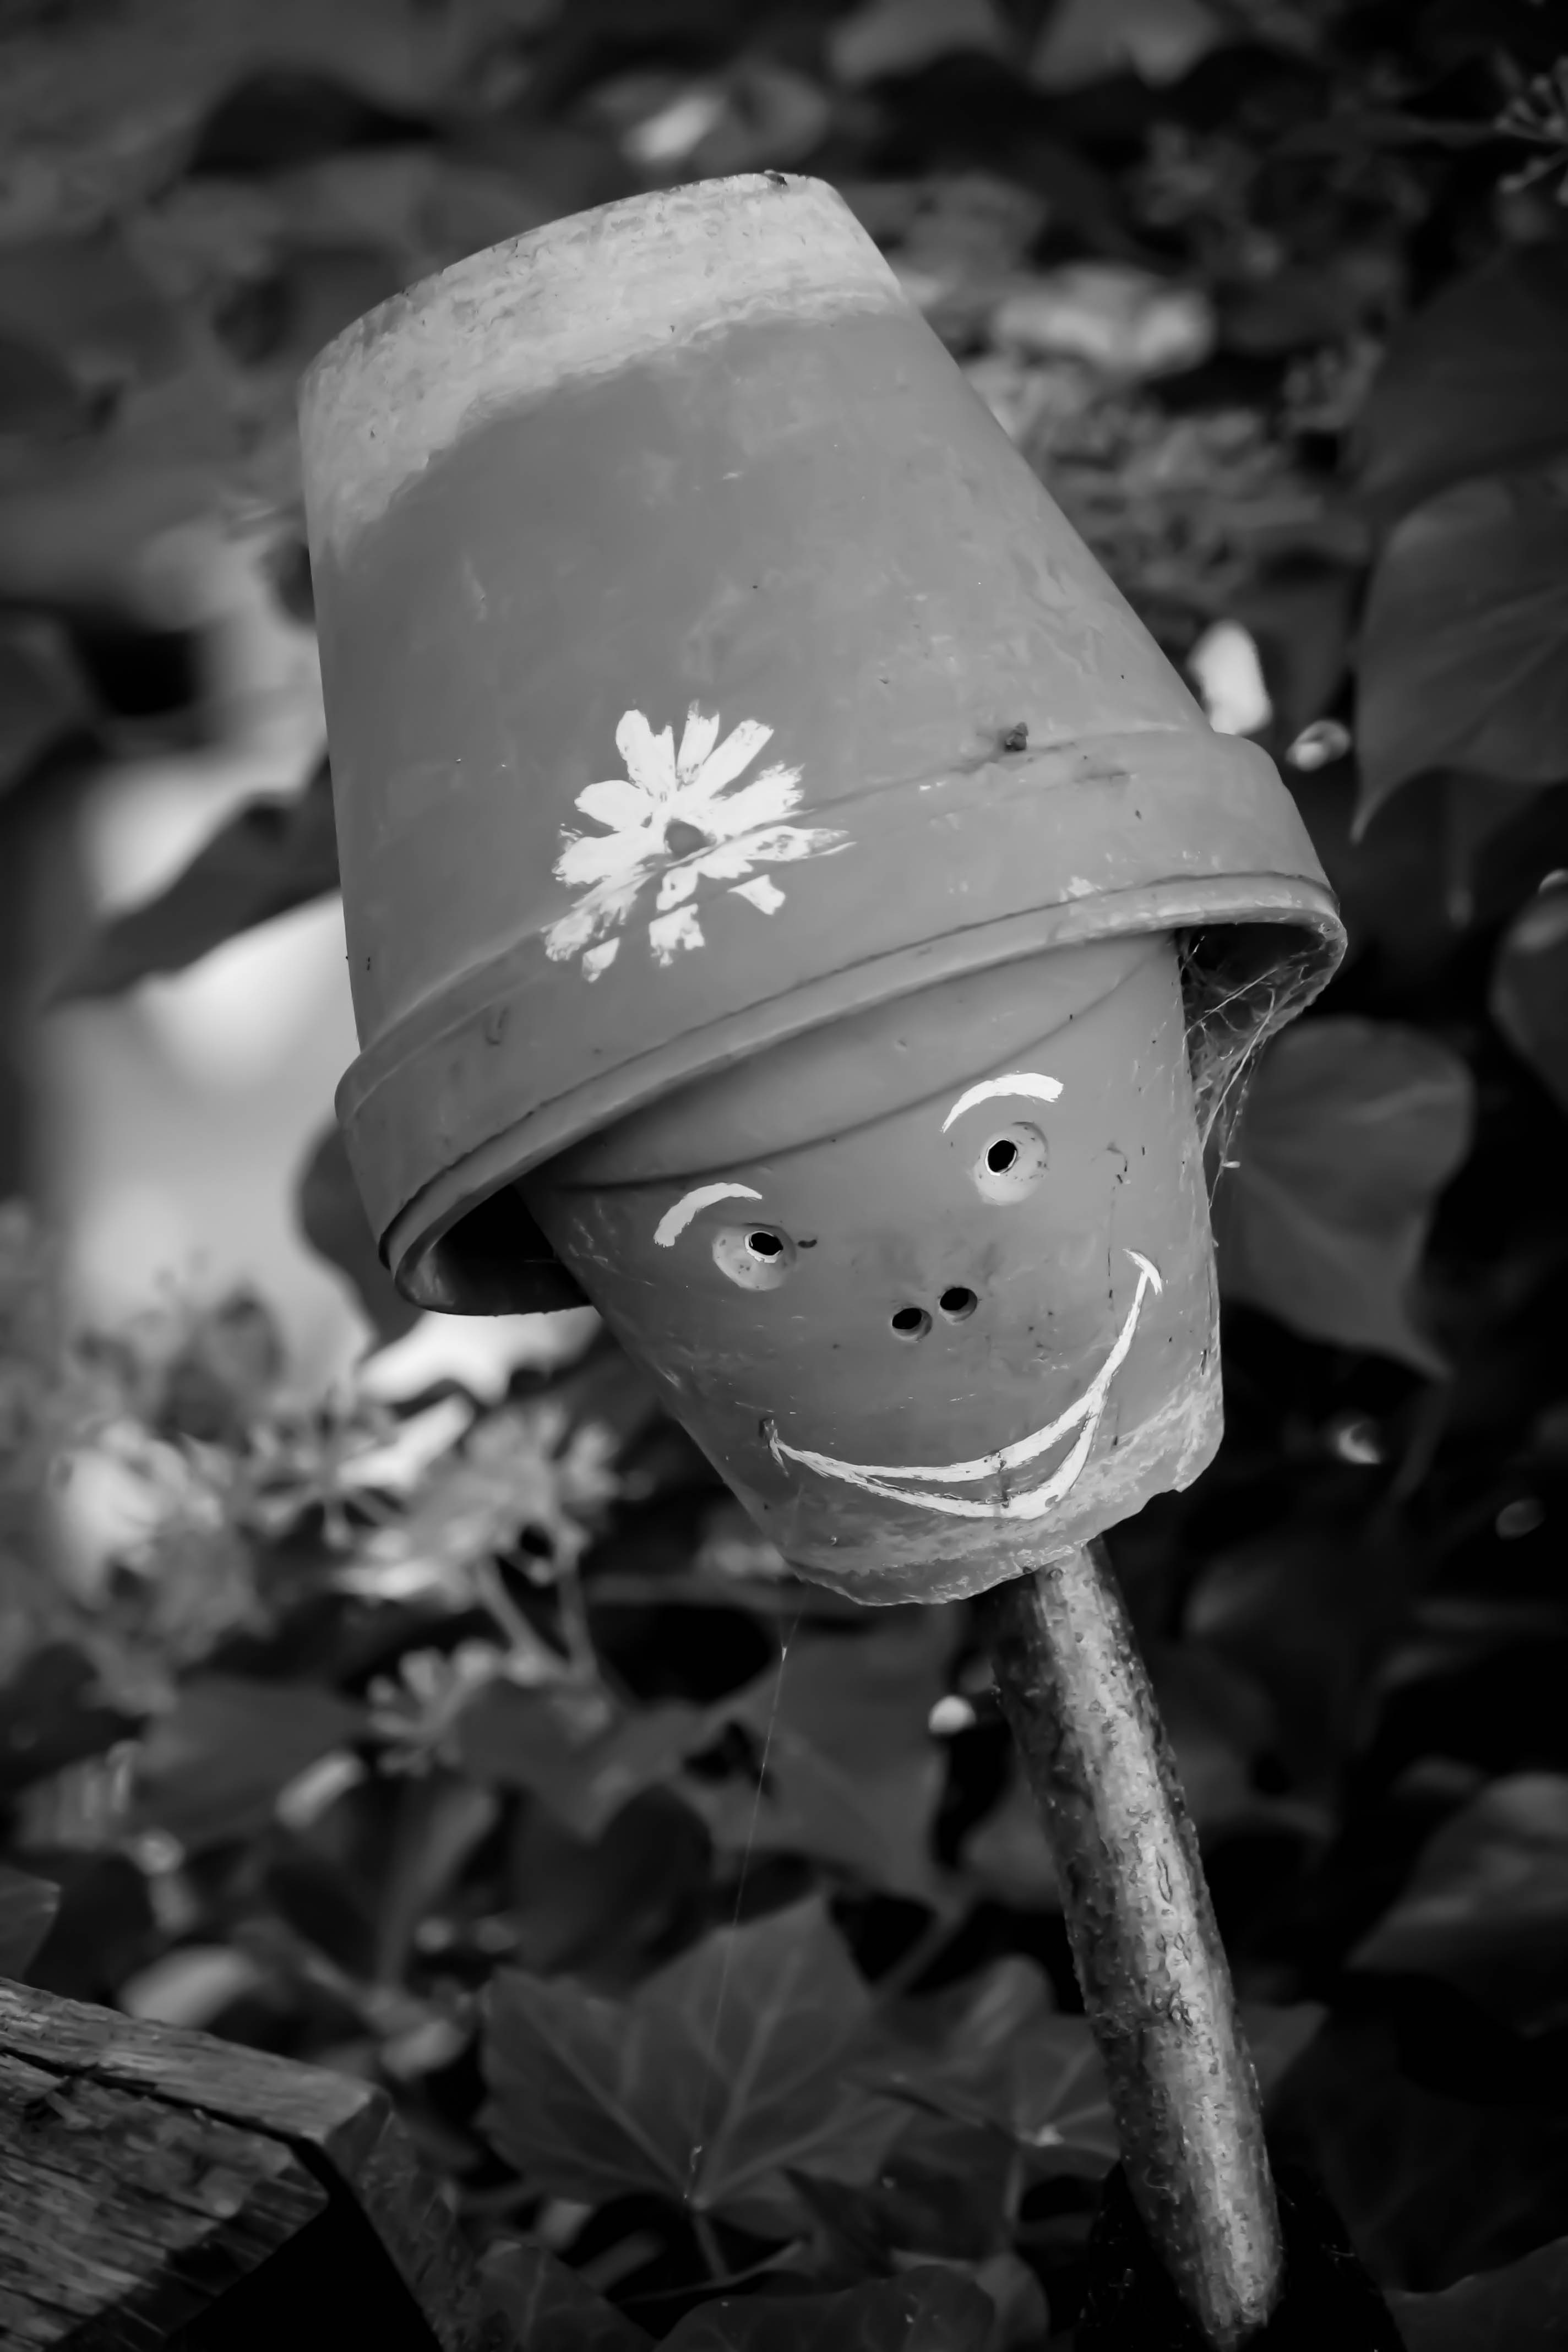
hand, nature, black and white, white, photography, flower, spring, darkness, black, garden, monochrome, flowers, close up, flower pot, gardening, photograph, pots, macro photography, beds, flower pots, flowers in pots, monochrome photography, film noir